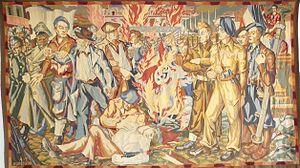
Tapisserie d'Aubusson figurant la libération de Guéret du 7 juin 1944
Paul Pauly, de son vrai nom Claude-Gilbert Pauly, né le 22 juillet 1901 à Aubusson et décédé le 27 juin 1973 à Champagne-sur-Oise, est un homme politique français, membre du Parti socialiste.
Pour être tout à fait précis, il faut parler de Libération de Guéret, car la ville a bien été libérée deux fois. Selon des sources convergentes, Guéret fut la première préfecture métropolitaine libérée par les forces de la Résistance Intérieure le 7 juin 1944. Après le retour des forces Allemandes le 9 juin 1944, la ville devra attendre le 25 août 1944 pour être définitivement libérée.
Cet article recense les pratiques inscrites au patrimoine culturel immatériel en France.